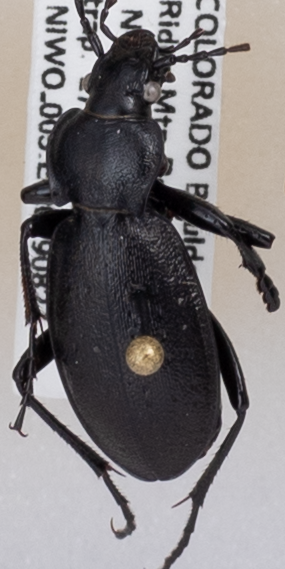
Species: Carabus taedatus
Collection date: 2019-08-27
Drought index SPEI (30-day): -1.028
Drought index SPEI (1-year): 0.27
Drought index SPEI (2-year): -0.39